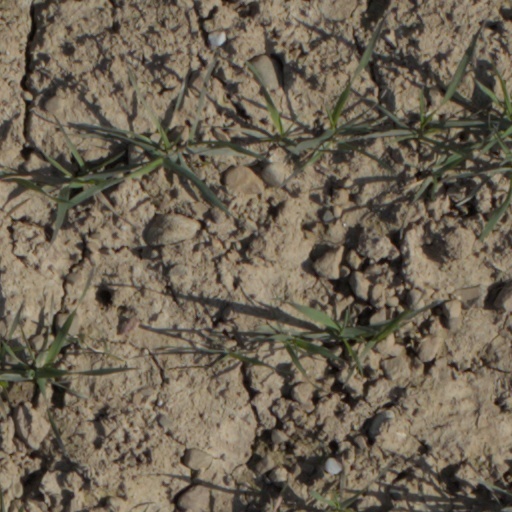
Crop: wheat